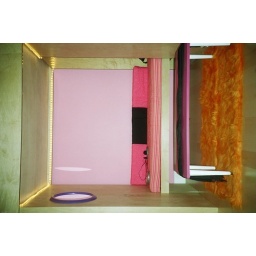
couch under bunk bed